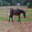
Label: horse